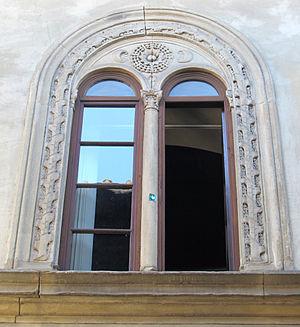
Le Palais Pazzi, également connu sous le nom de Palazzo della Congiura ou Palazzo Pazzi-Quaratesi, est un palais de style Renaissance situé au 10 Via del Proconsolo au coin de Borgo Albizzi à Florence, entre le Palazzo Nonfinito et le Palazzo Pazzi-Ammannati au nord.